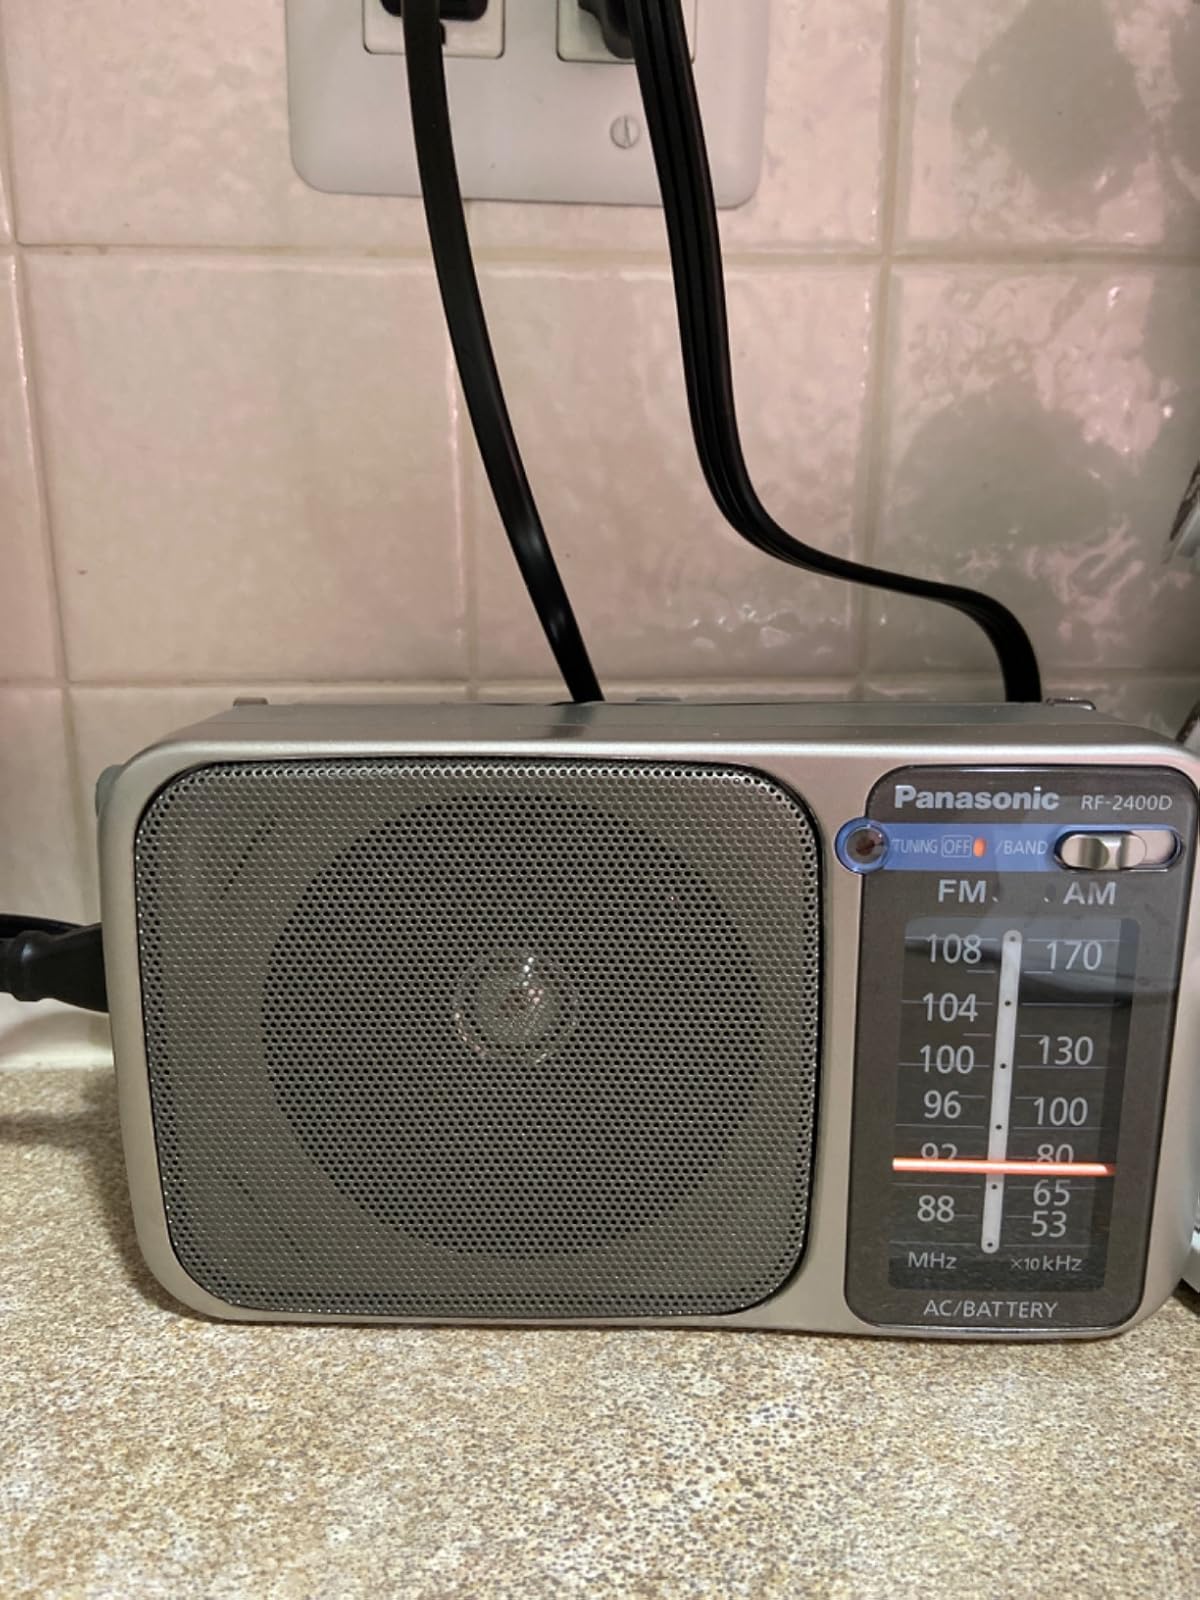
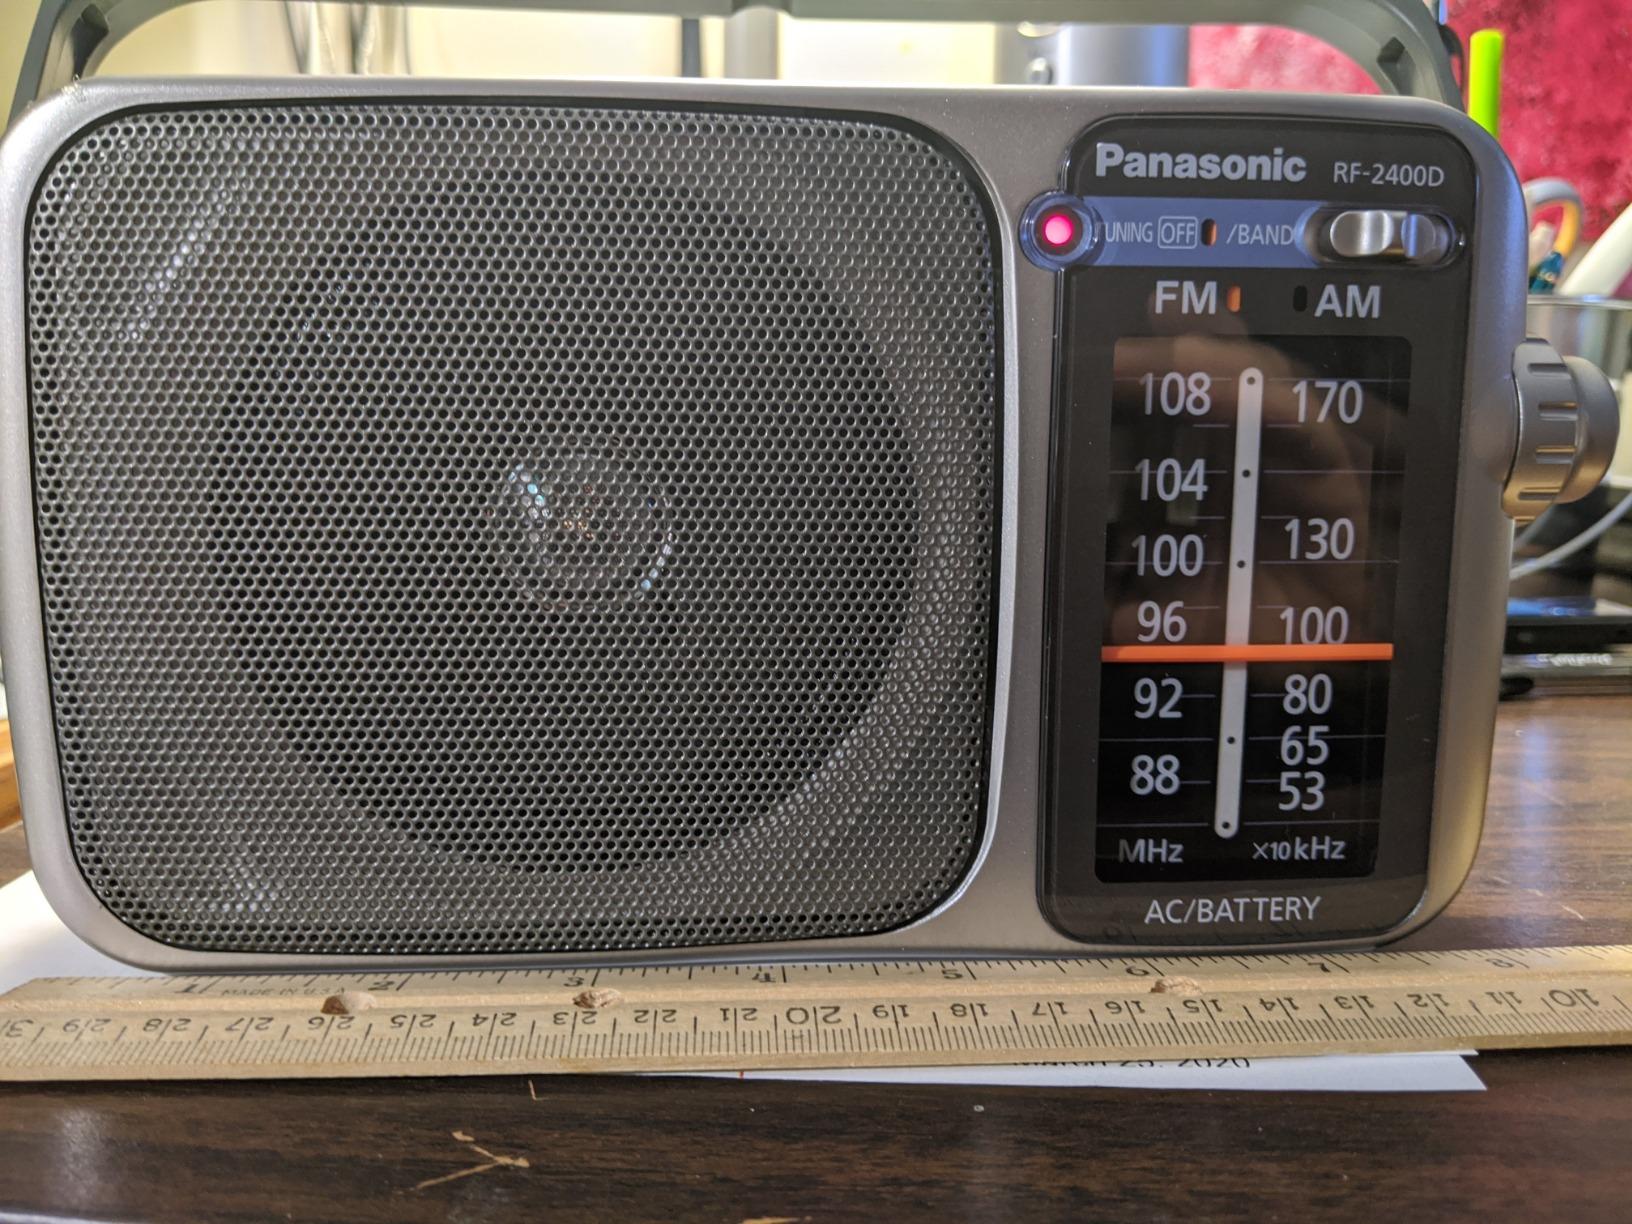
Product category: radio
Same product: yes